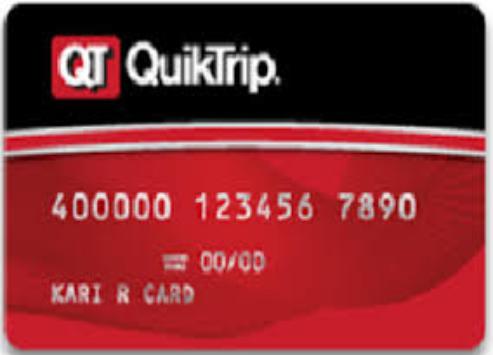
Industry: Others